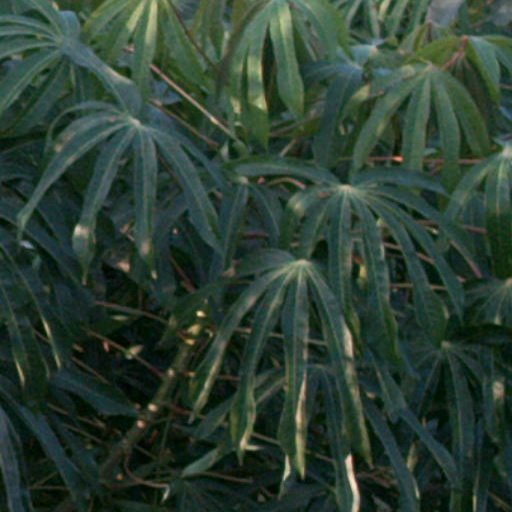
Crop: cassava